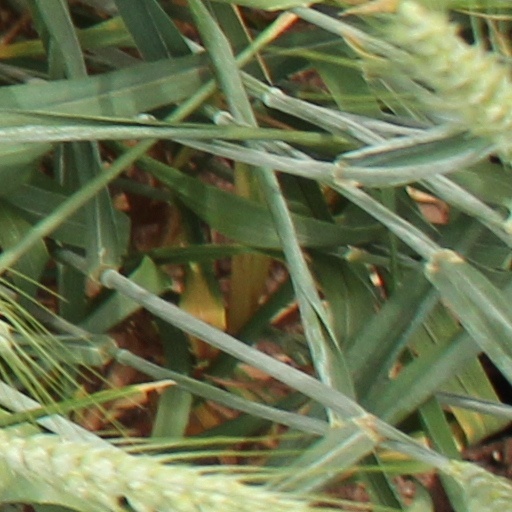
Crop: wheat